Ways to Live Forever

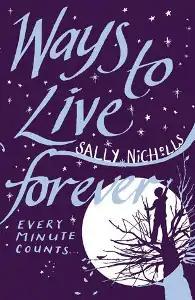

Ways to Live Forever is a 2008 children's novel by Sally Nicholls, first published in 2008. The author's debut novel, it was written when Nicholls was 23 years old.